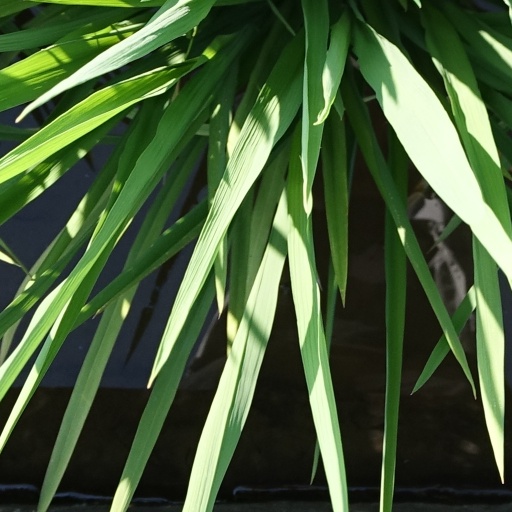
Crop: rice